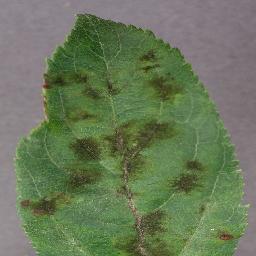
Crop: apple
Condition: scab